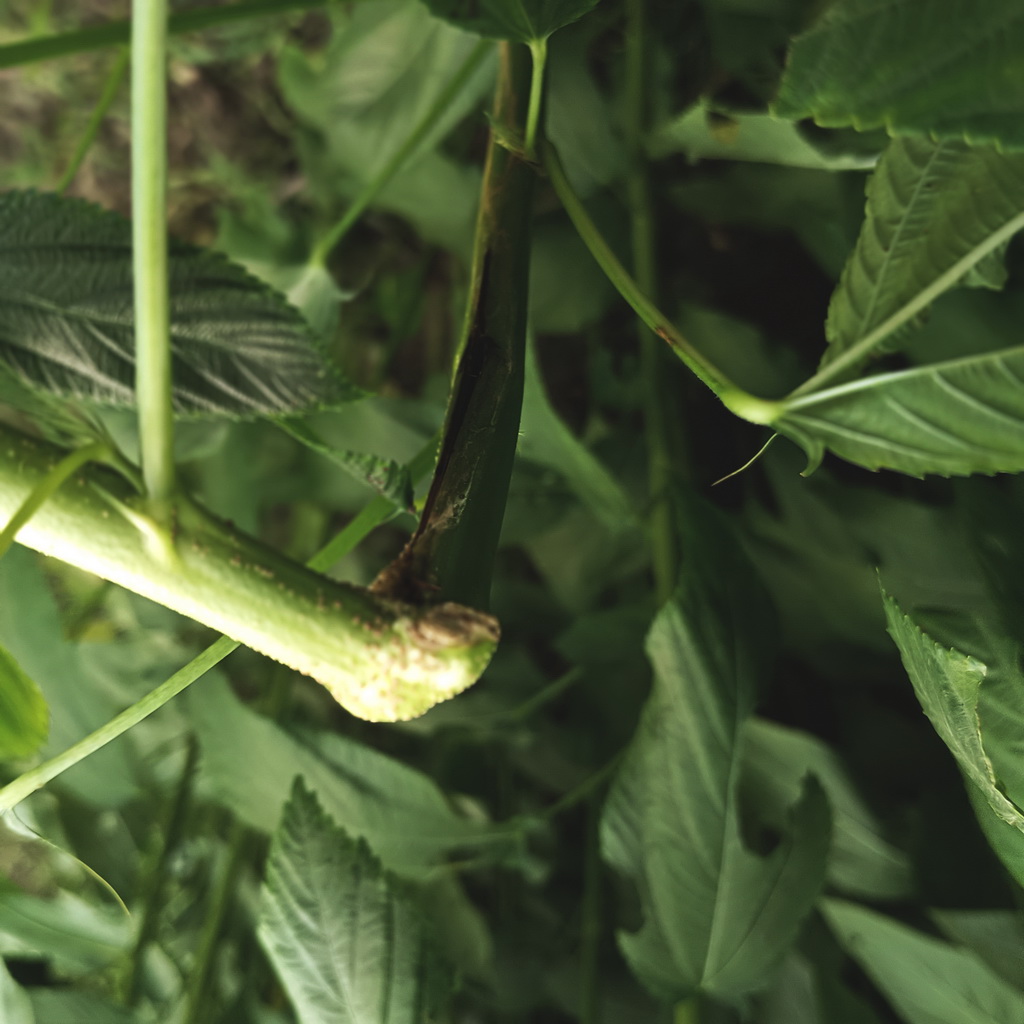
Label: Stem Soft Rot